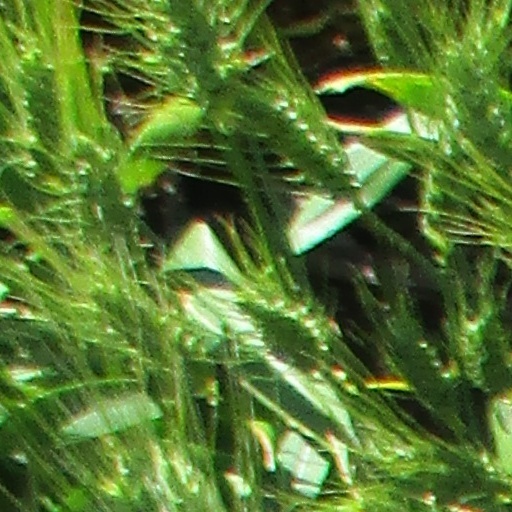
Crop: wheat